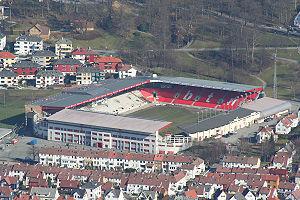
Le Brann Stadion est un stade situé à Bergen, en Norvège, inauguré en 1919.